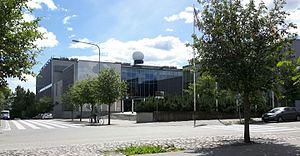
Le Campus de Kumpula est un a campus scientifique de l'université d'Helsinki.